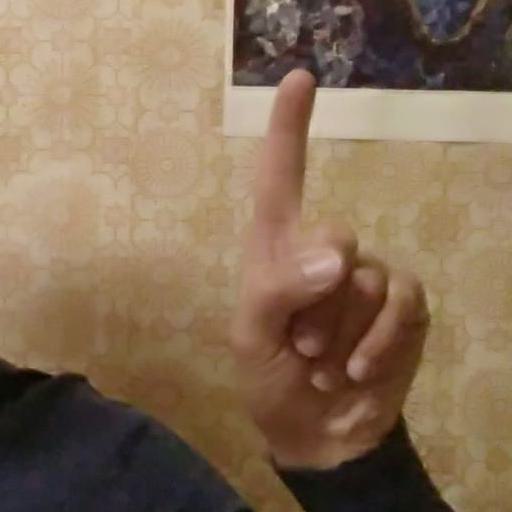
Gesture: one